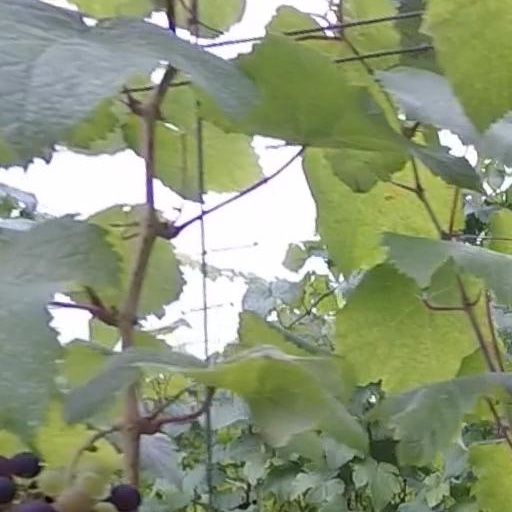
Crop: grape